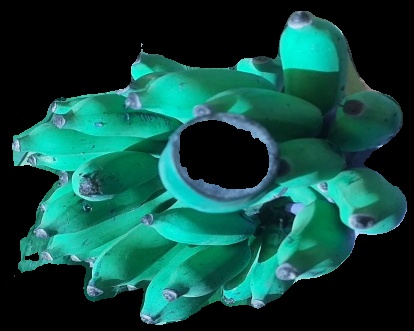
Variety: elakki-bale
Grade: grade3